Richard Beaple

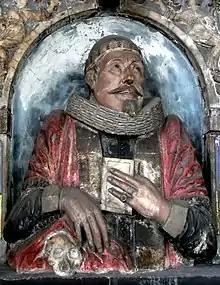
Richard Beaple. Detail from his mural monument in St Peter's Church, Barnstaple

Richard Beaple (1564– 30 December 1643) of Barnstaple, Devon, was a wealthy merchant, ship owner and member of the Spanish Company, and was three times Mayor of Barnstaple in 1607, 1621 and 1635. His elaborate mural monument survives in St Peter's Church, Barnstaple.